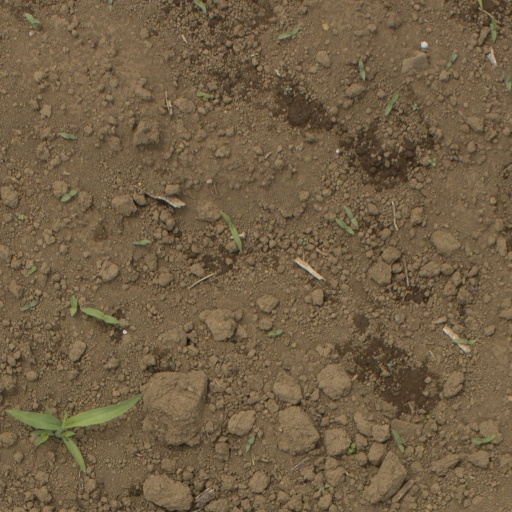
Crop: Jerusalem artichoke